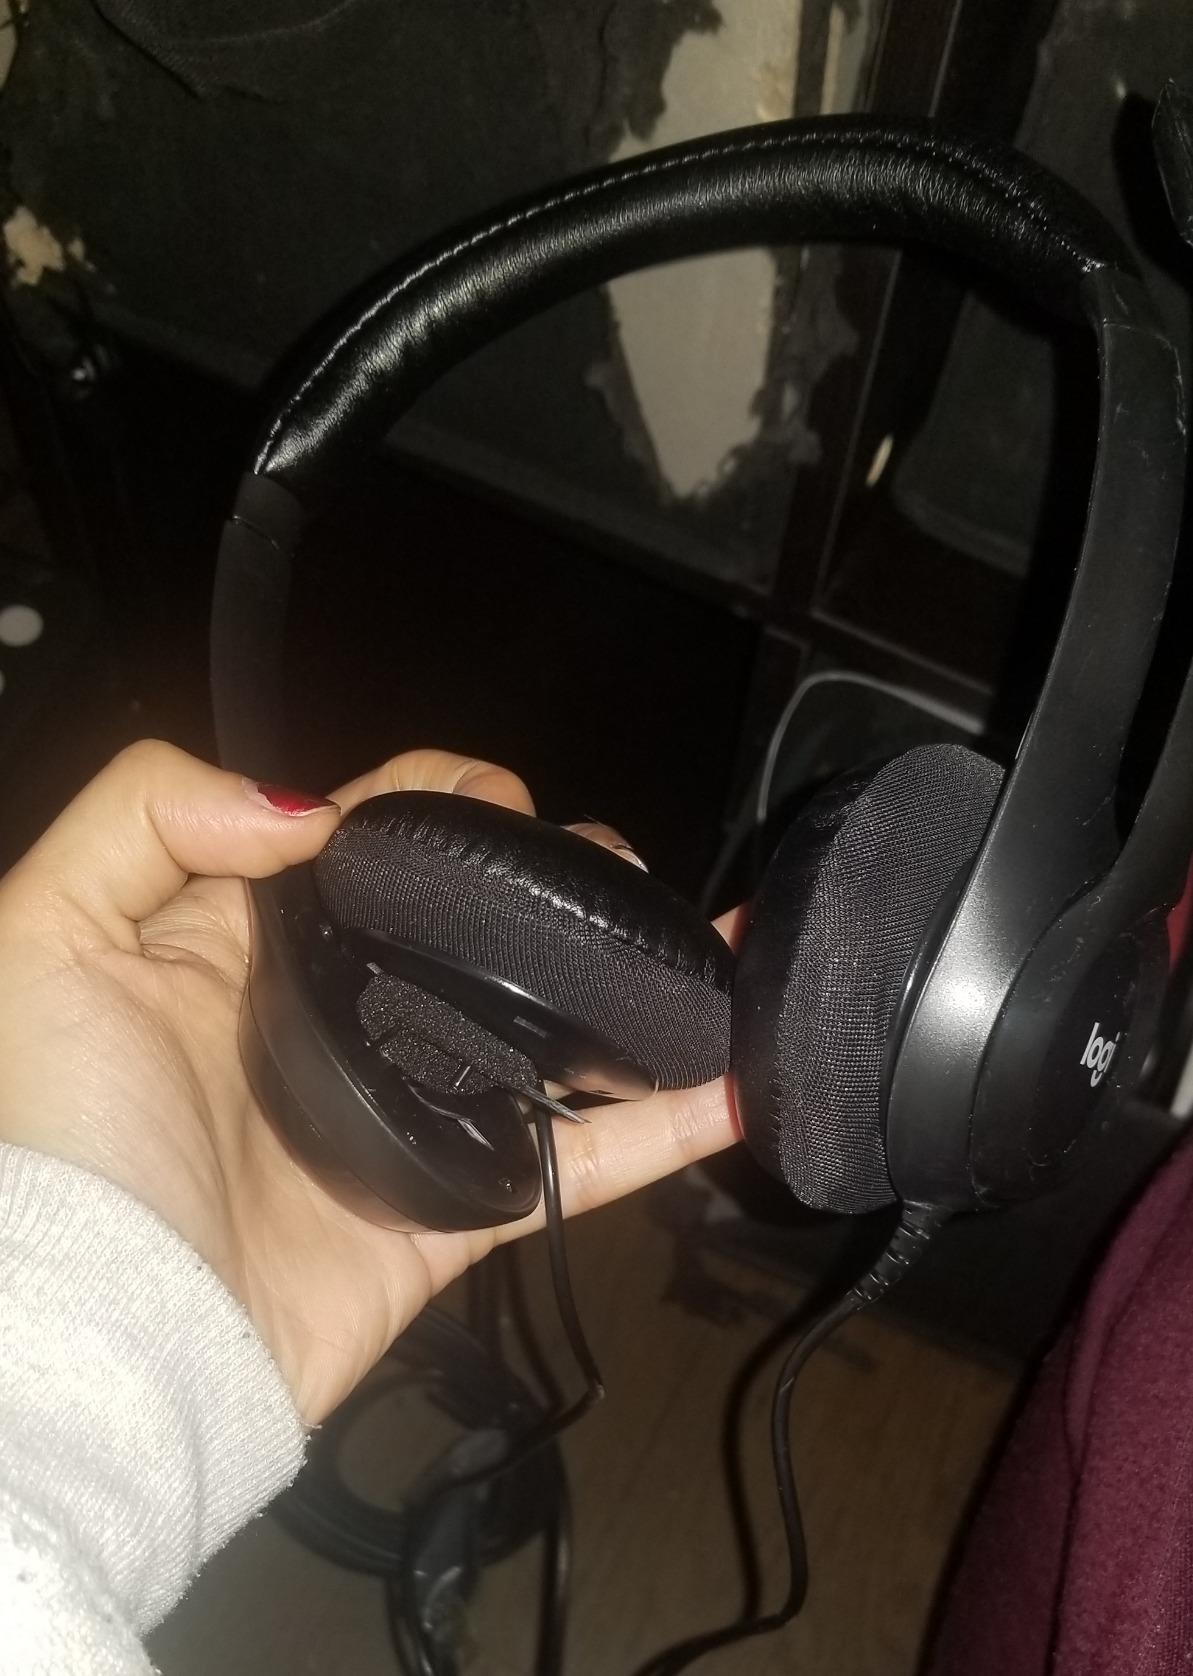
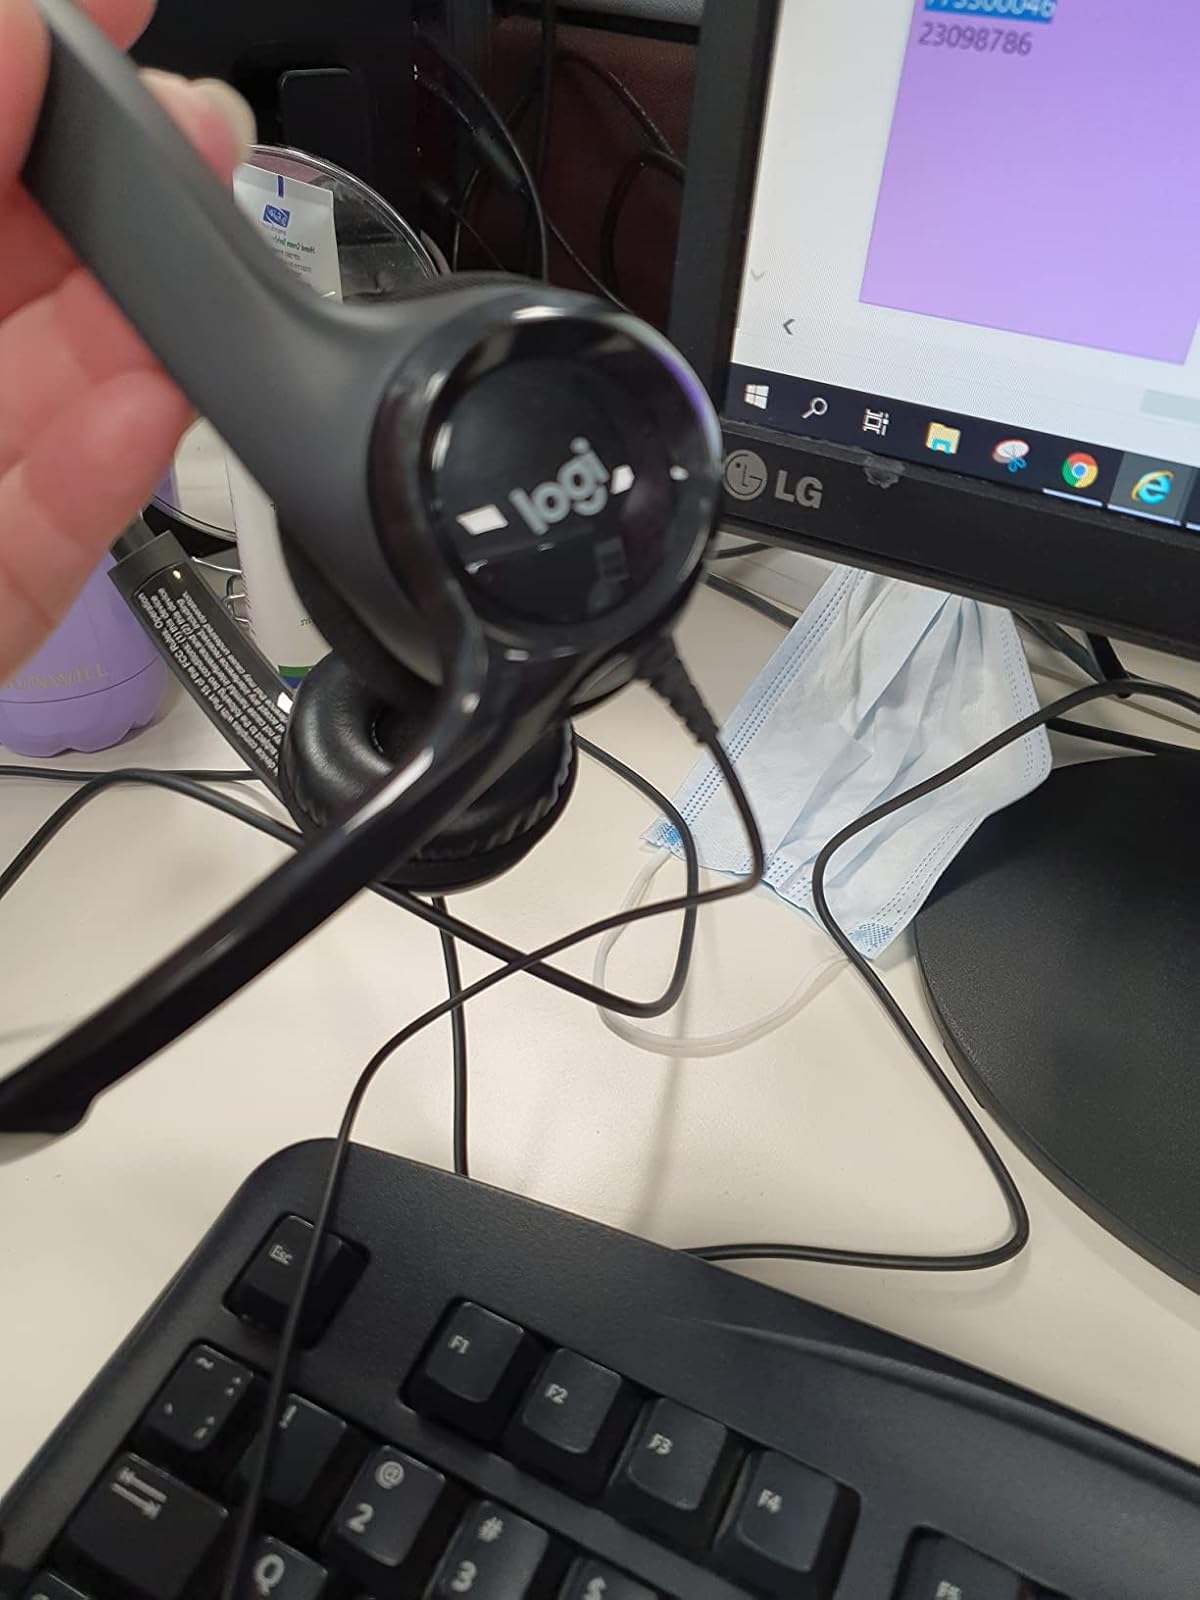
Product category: headphones
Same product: yes